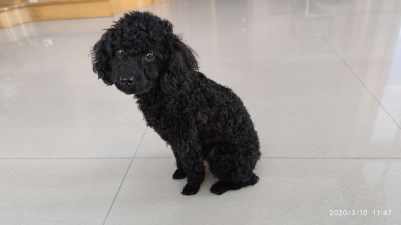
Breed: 7449-n000128-teddy